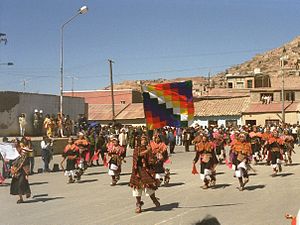
Wiphala / Oprindelige befolkning i Andes og sociale bevægelser
Aymara-optog i Oruro i Bolivia med den officielle Wiphala
Wiphala er et kvadratiske emblem, der ofte anvendes som et flag, der repræsenterer de oprindelige folk i Andesregionen, omfattende Bolivia, Peru, Ecuador, dele af Argentina, Chile og Colombia. Wiphalaen findes i flere forskellige varianter, der repræsenterer Inkariget og hver af det fire regioner.